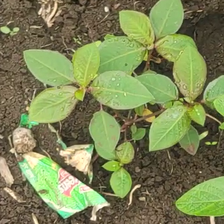
Weed species: Moti_dudhi(Euphorbia_geneculata_L)